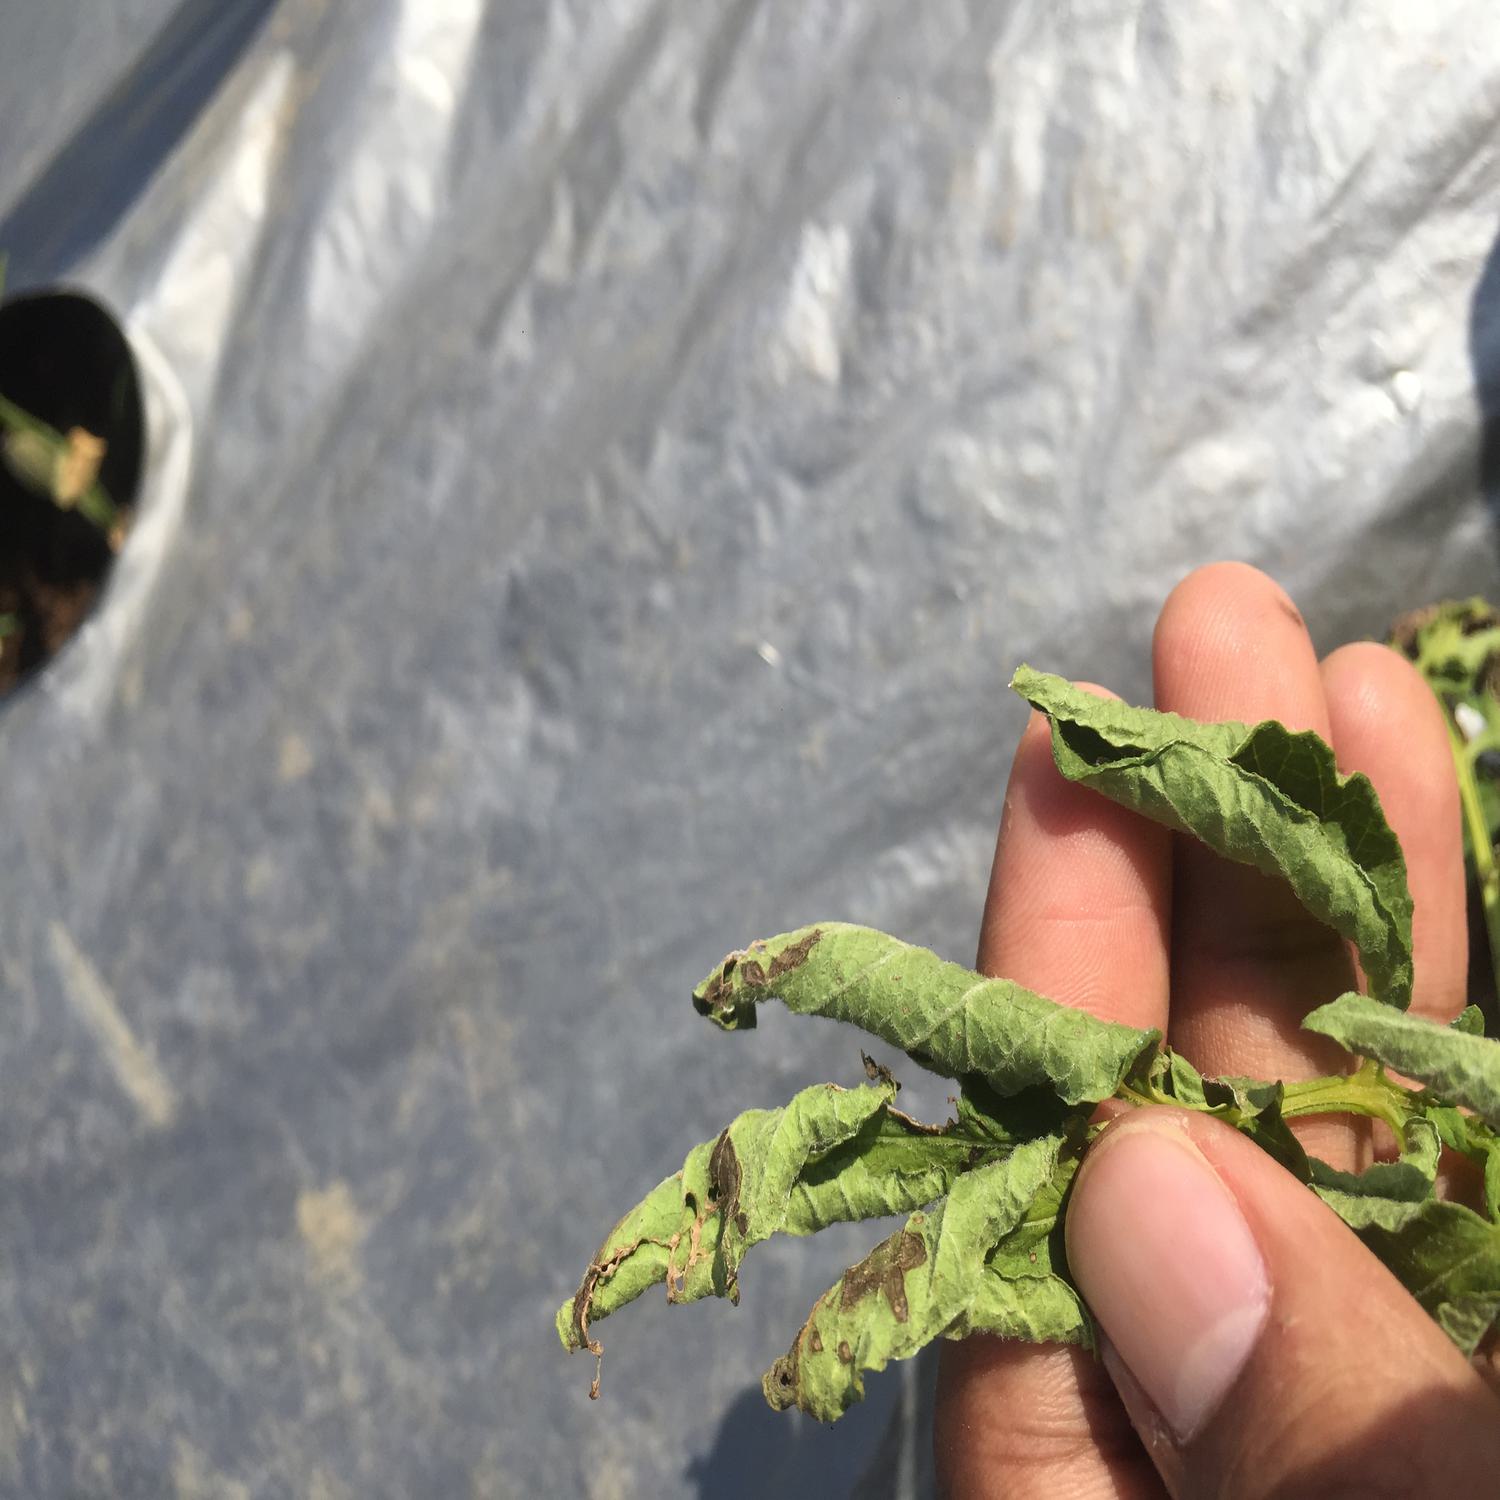
Etiqueta: Pudricion_Parda